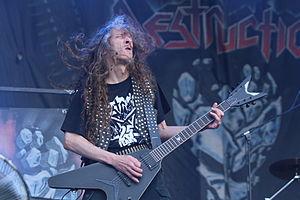
Mike Sifringer est un guitariste allemand de thrash metal né le 11 mai 1965.